Elizabethton, Tennessee

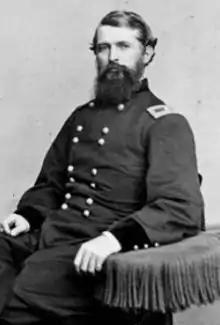
Rear Admiral/Brevet Major GeneralSamuel P. Carter

On the recommendation of Military Governor of Tennessee Andrew Johnson, U.S. naval officer Samuel Powhattan (S.P.) Carter was promoted to the brevet rank of brigadier general and assigned by U.S. President Abraham Lincoln to engage cavalry based in Kentucky against Confederate-held railroad lines and bridges in East Tennessee during the Civil War.